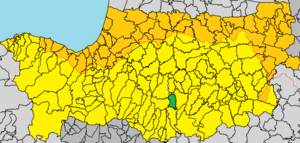
Kaló Chorió est un village de Chypre de plus de 601 habitants.